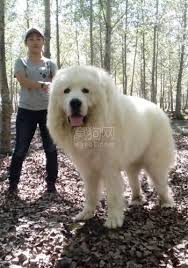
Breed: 225-n000073-Great_Pyrenees